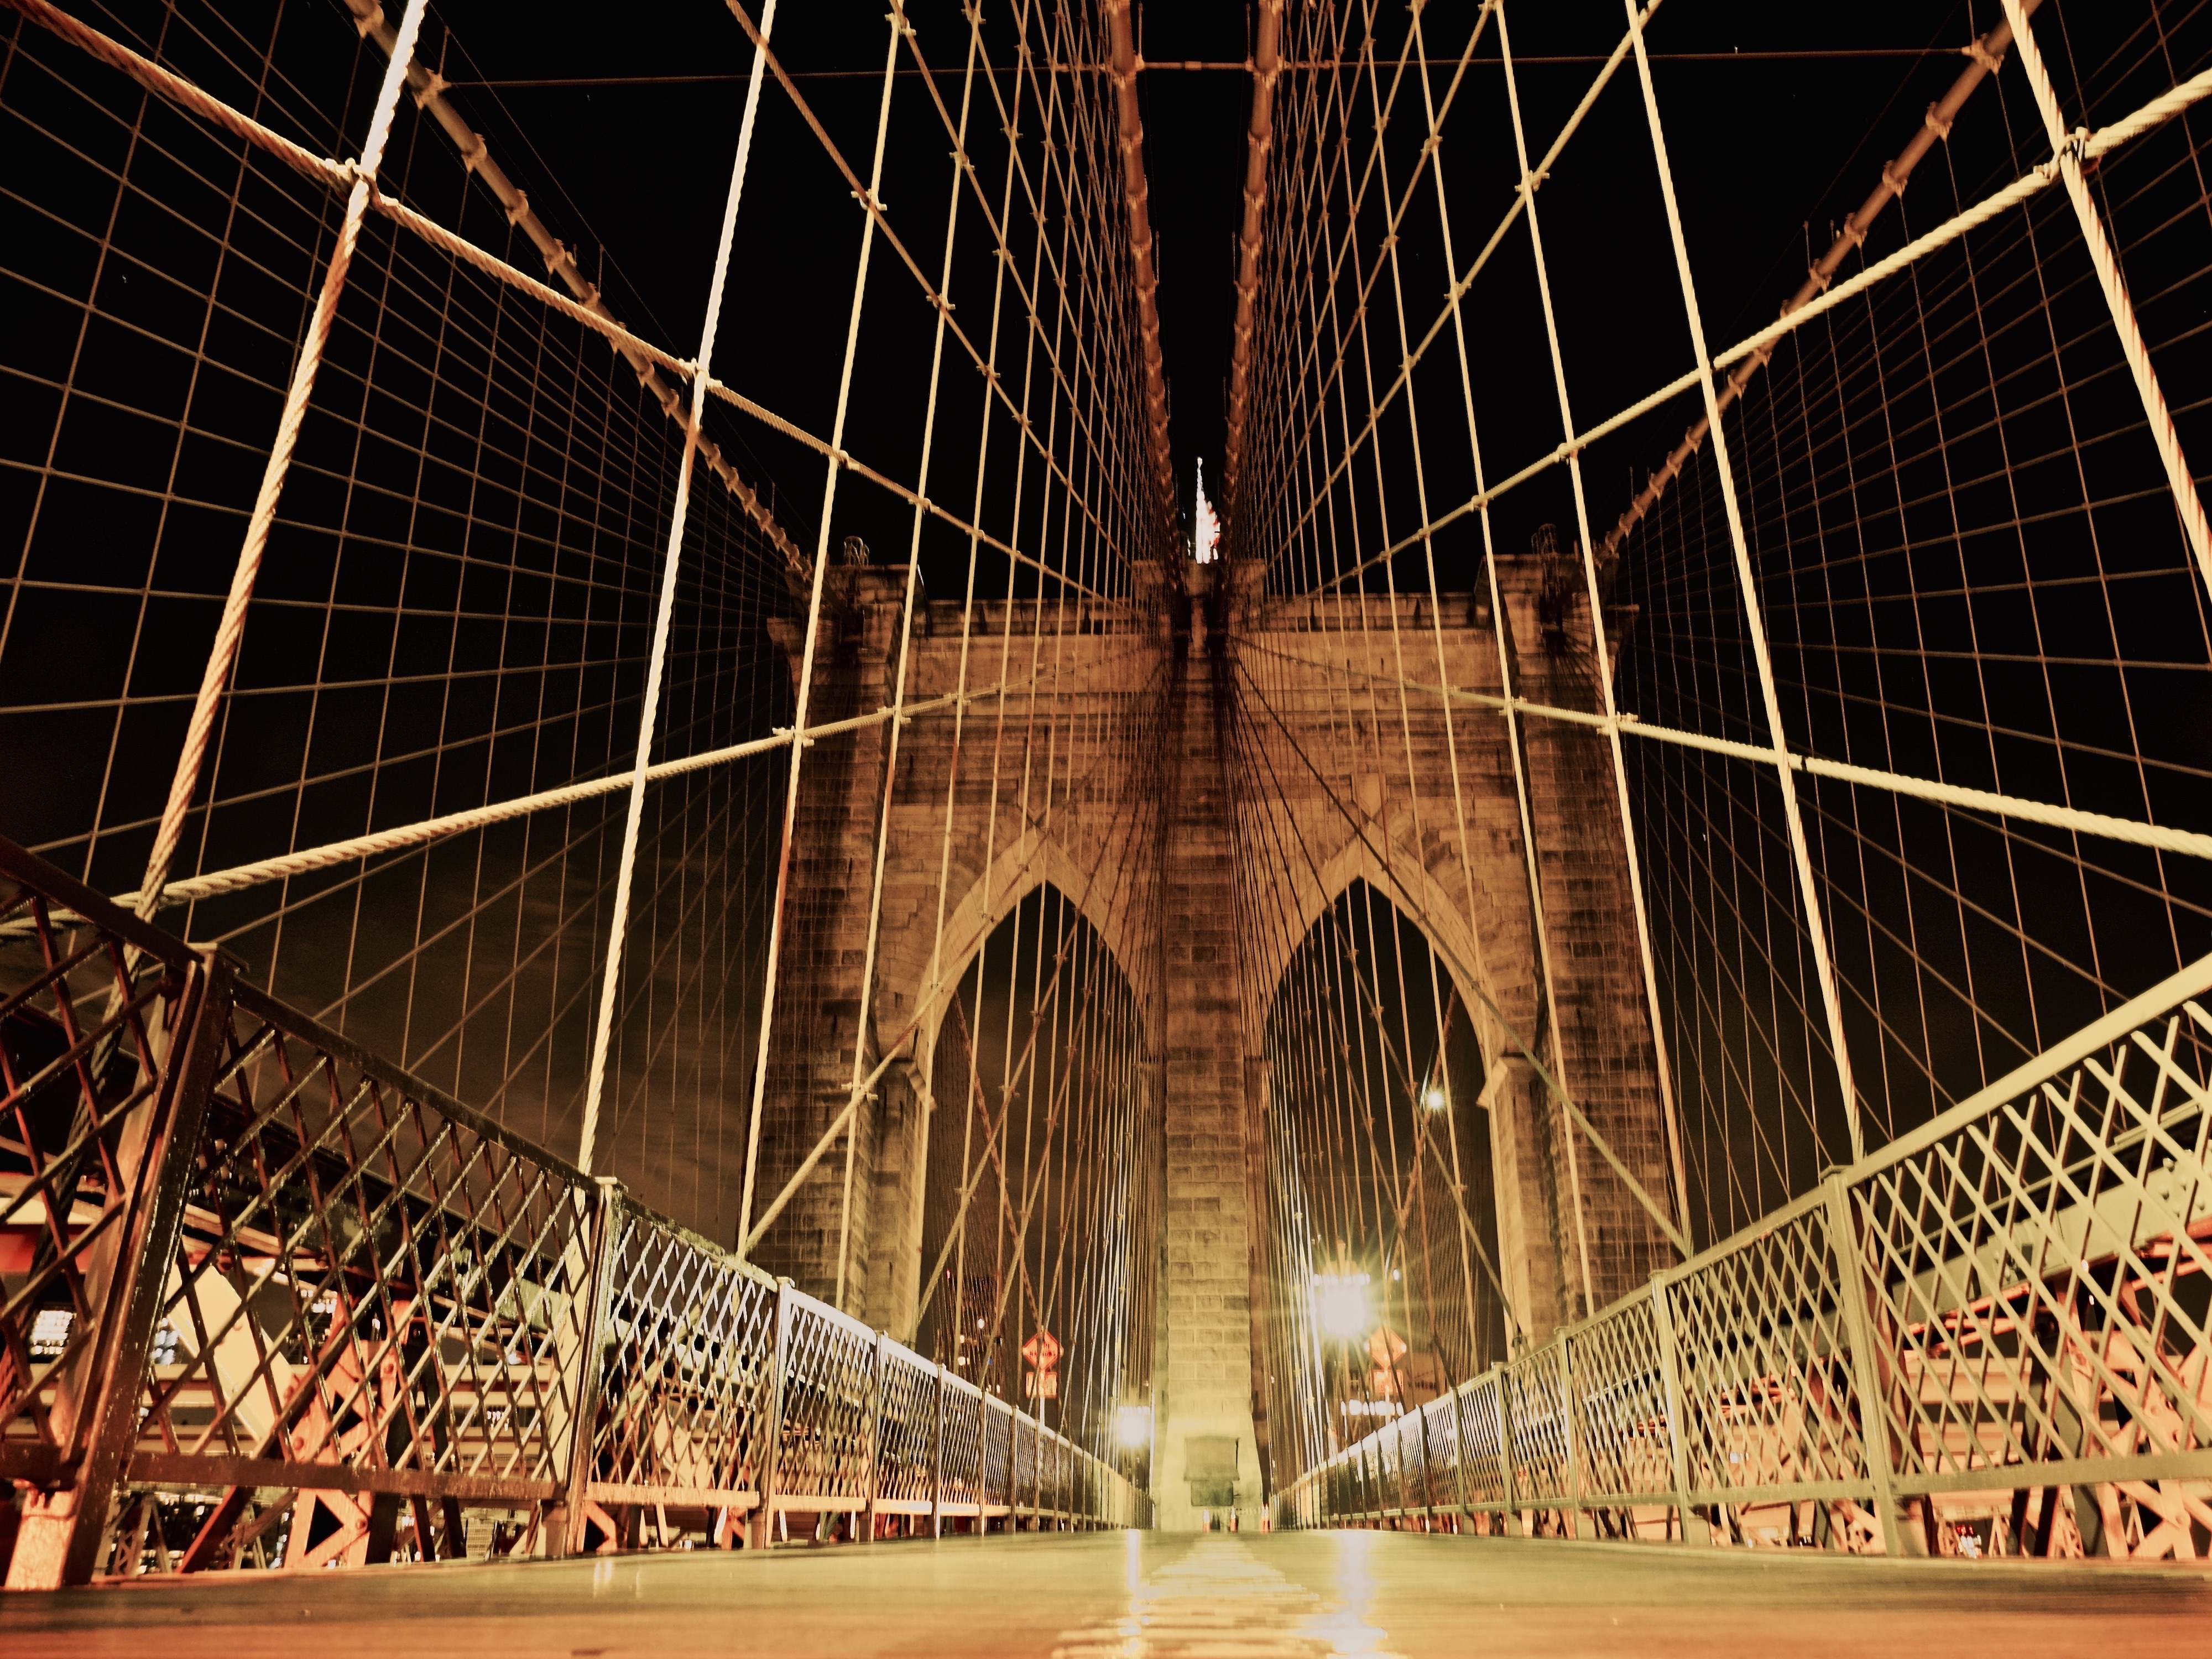
architecture, bridge, night, cityscape, arch, landmark, symmetry, tourist attraction, metropolis